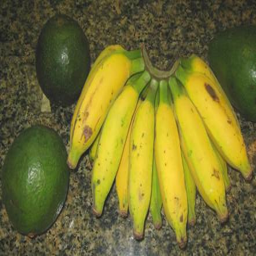
A bunch of ripe yellow bananas sitting next to limes.
Three limes are next to a small bushel of bananas.
A stalk of bananas and three limes are sitting on a counter.
A bunch of bananas and three limes on a counter.
A bunch of bananas and some limes sitting on a counter